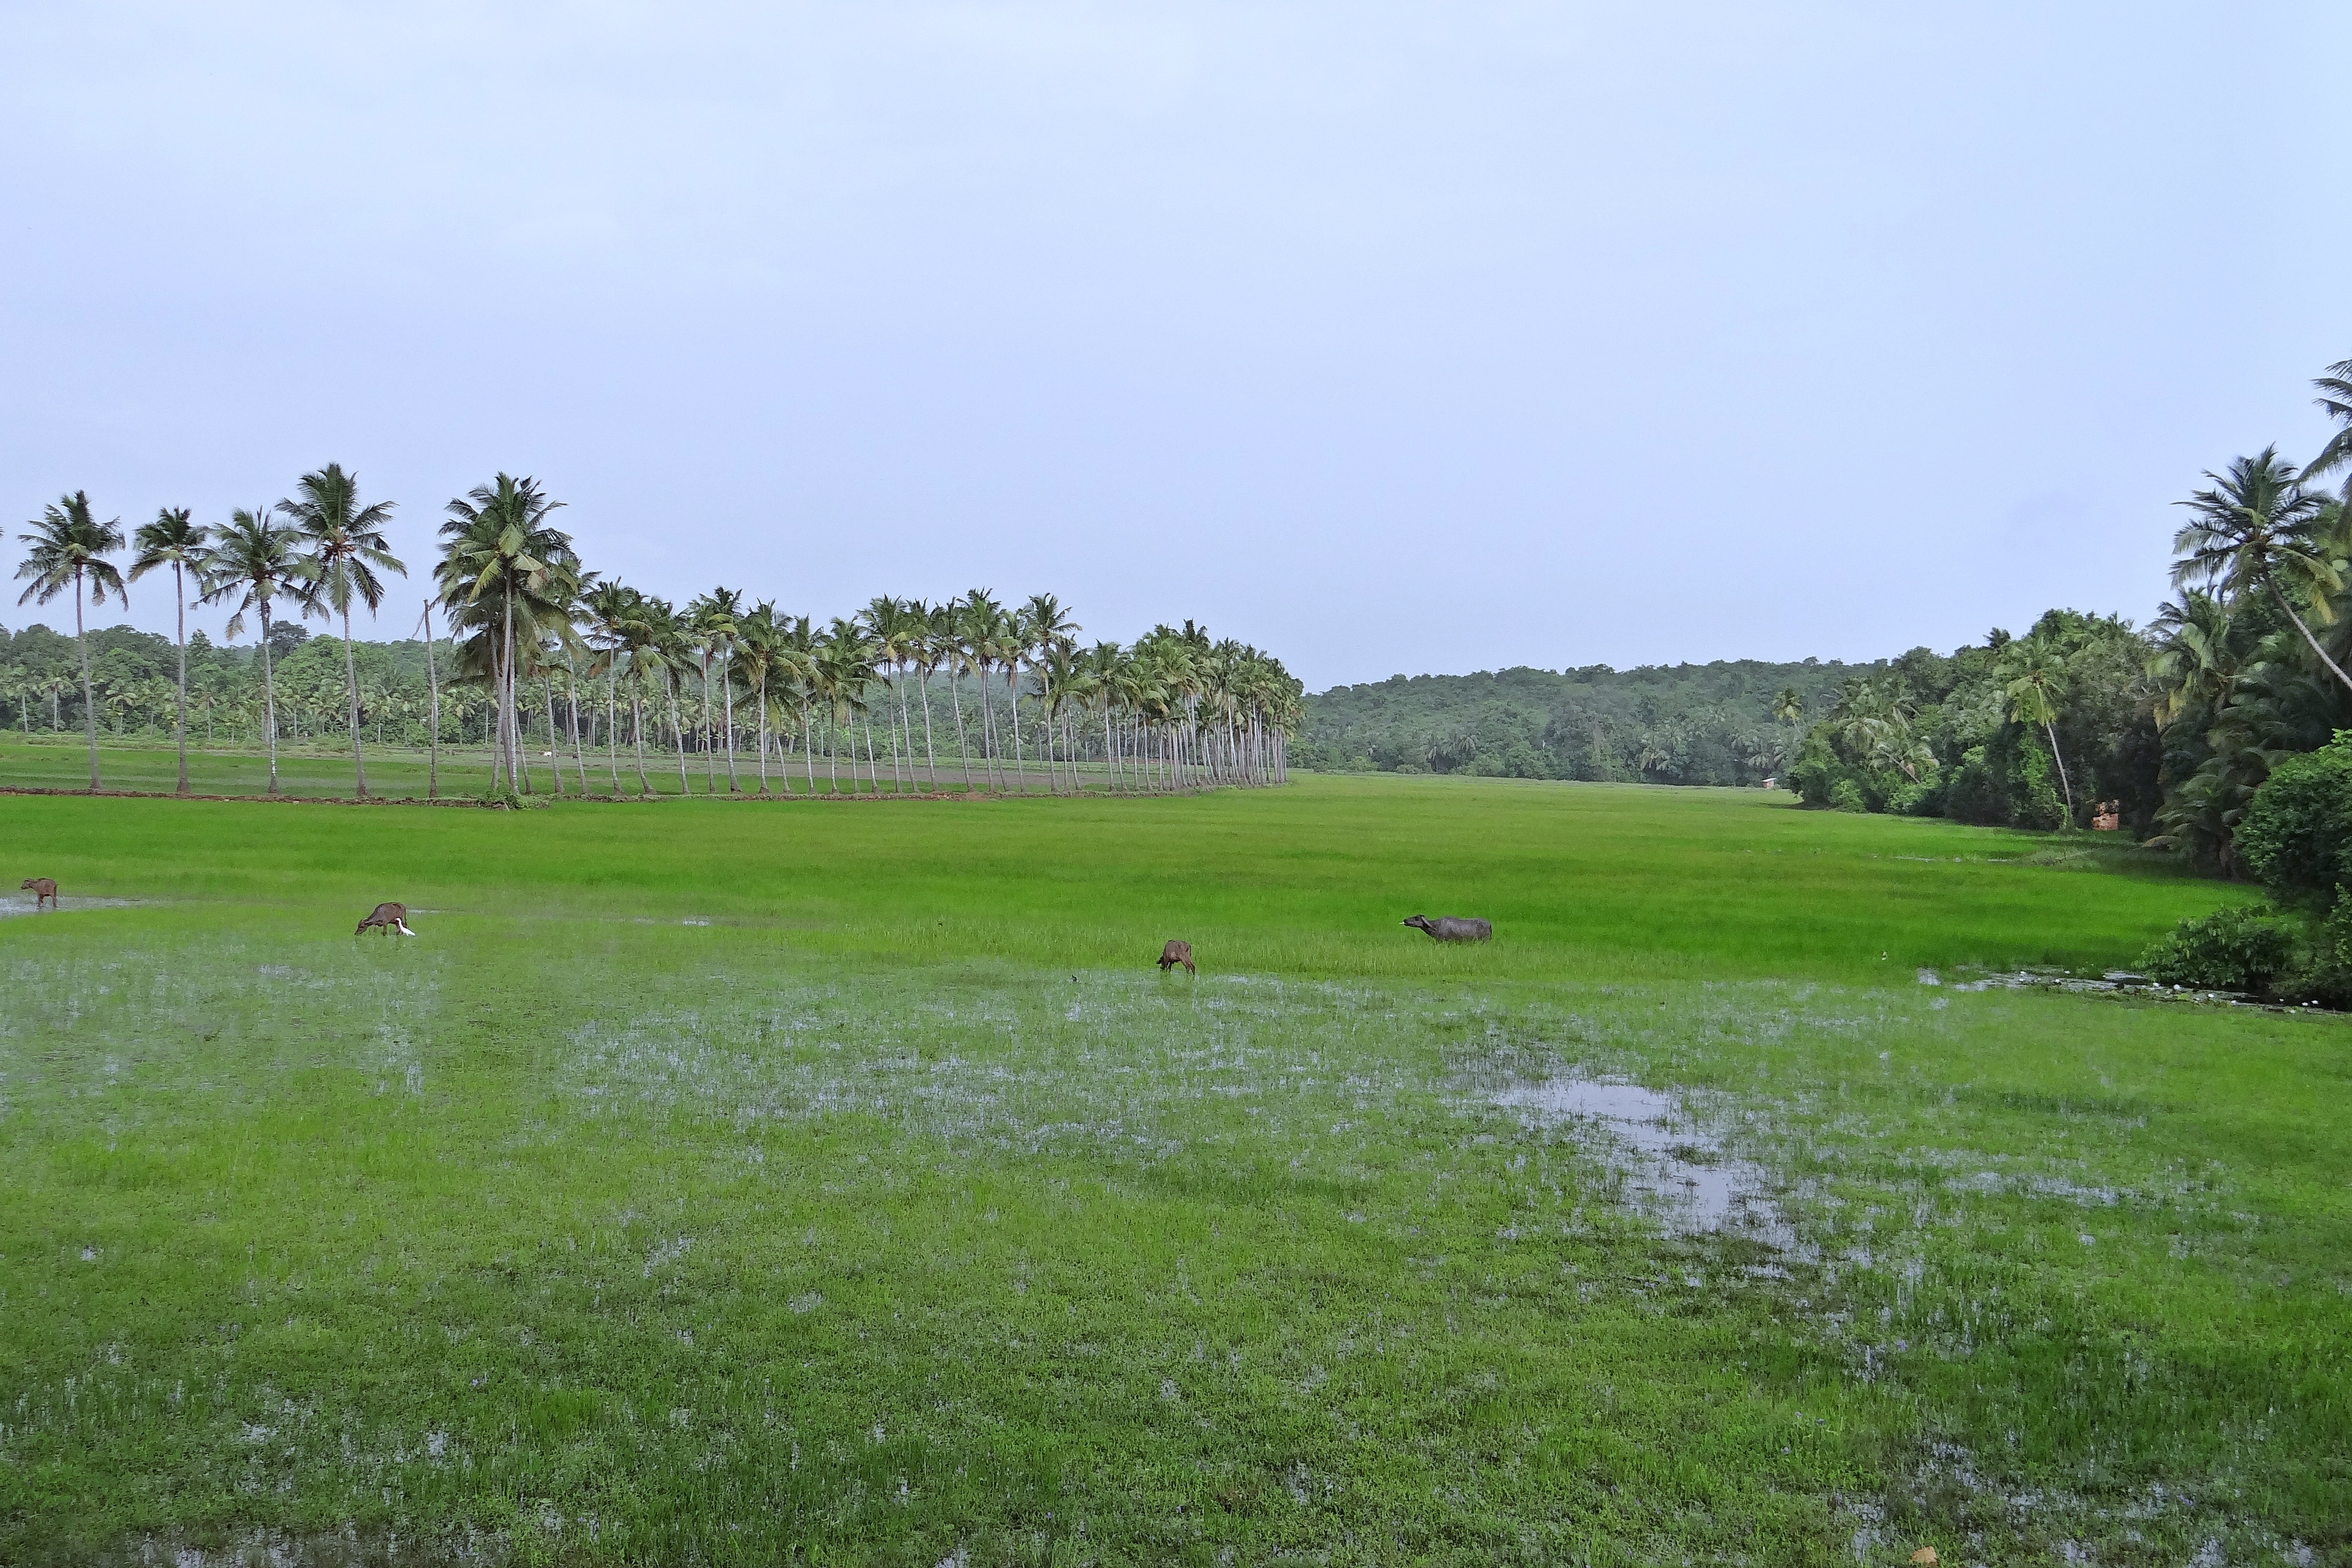
grass, marsh, structure, field, lawn, meadow, prairie, hill, pasture, plain, golf course, golf club, grassland, wetland, plateau, india, habitat, ecosystem, goa, rural area, paddy field, natural environment, sport venue, low land, buffaloes, coconut groves